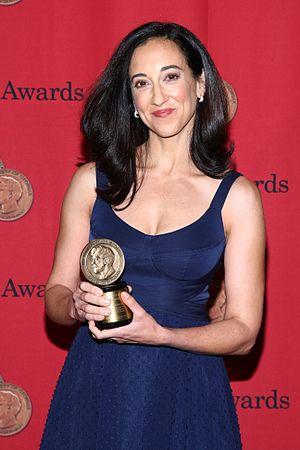
Lizzy Weiss est une scénariste américaine, productrice et écrivaine pour la télévision née en 1971 à Los Angeles, en Californie, aux États-Unis